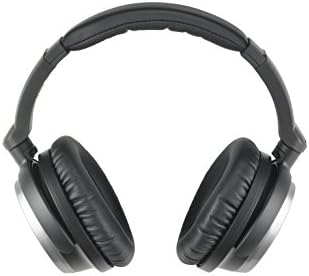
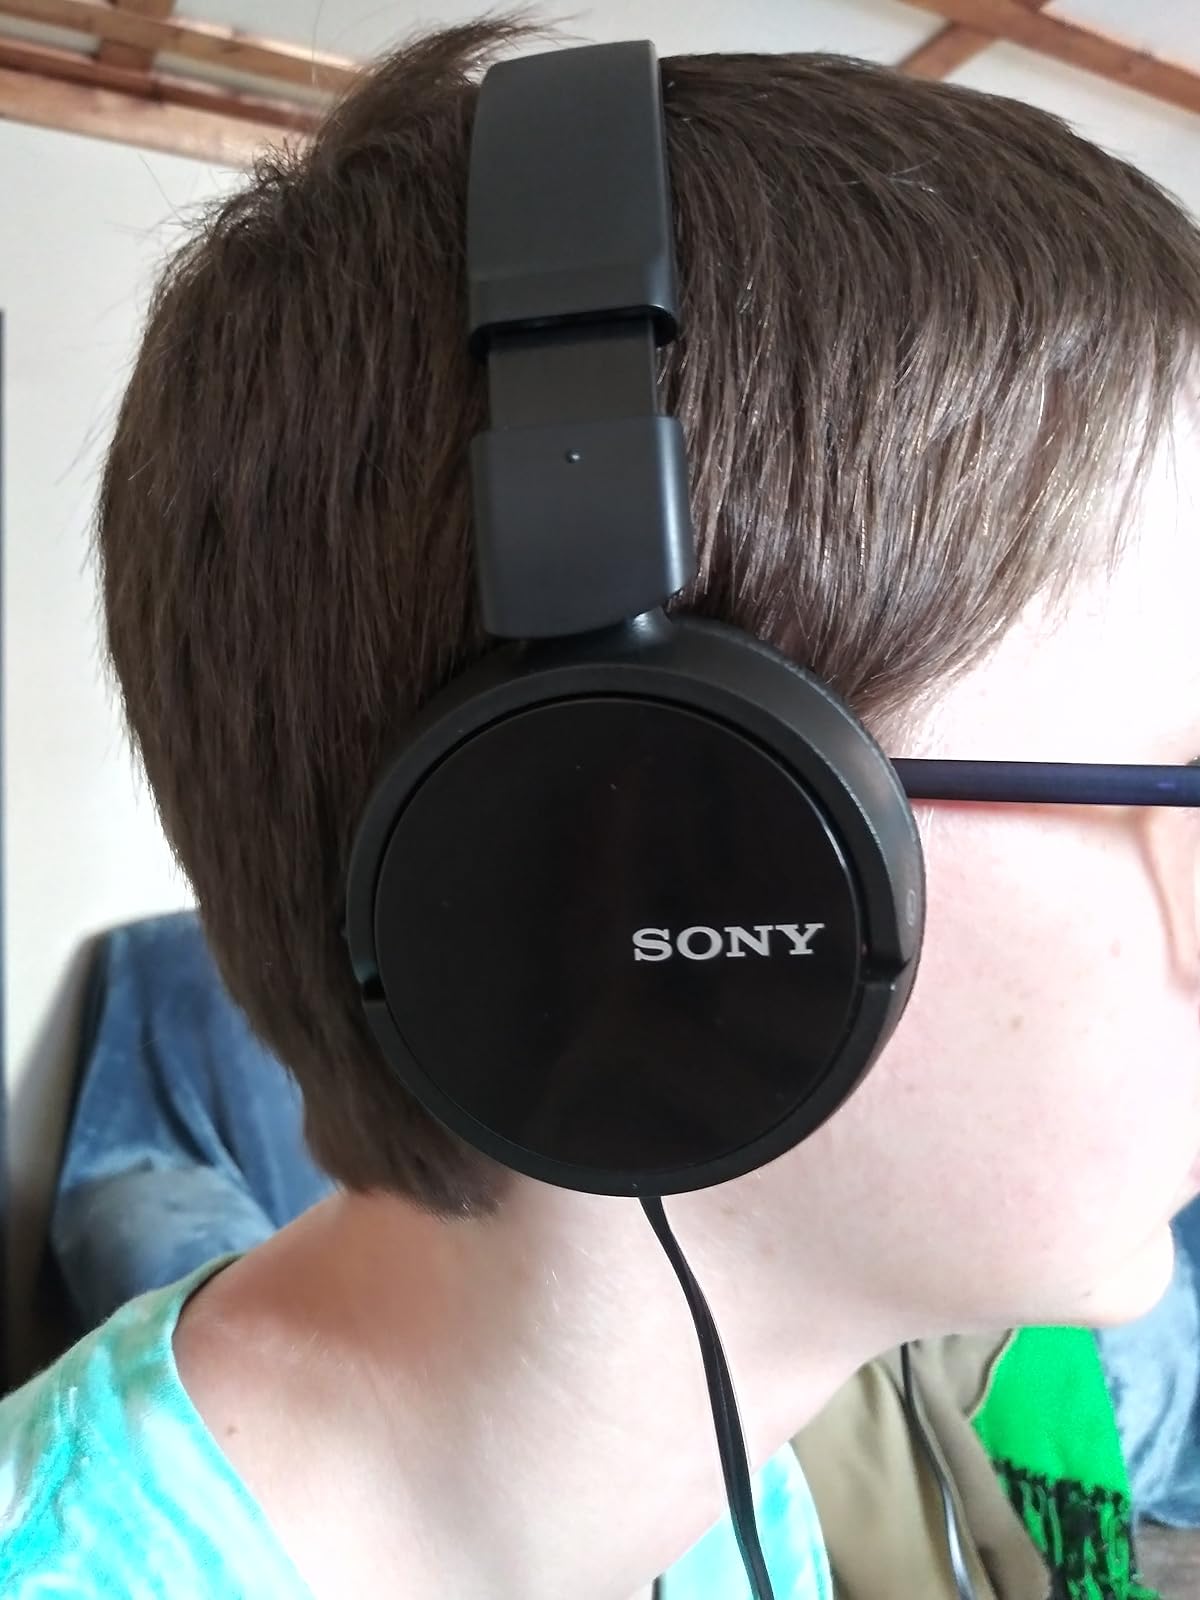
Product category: headphones
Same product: no